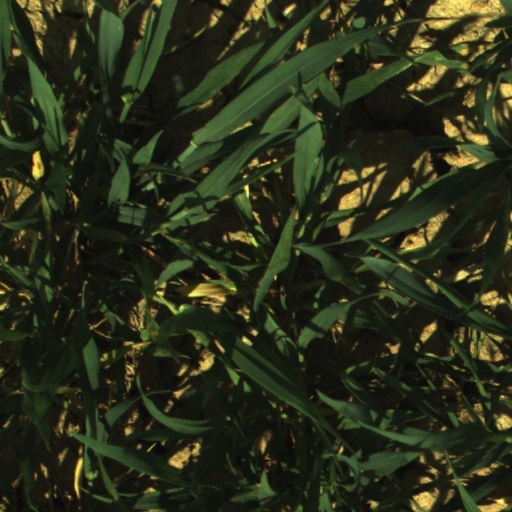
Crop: wheat